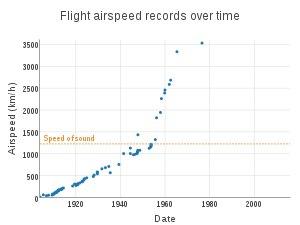
Un record de vitesse aérien concerne la vitesse anémométrique la plus rapide atteinte par un avion, catégorisé parmi une classe particulière. Les règles pour la validation de ces records sont définies par la Fédération aéronautique internationale, qui ratifie également toutes les réclamations.